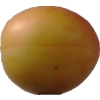
Label: cherry_wax